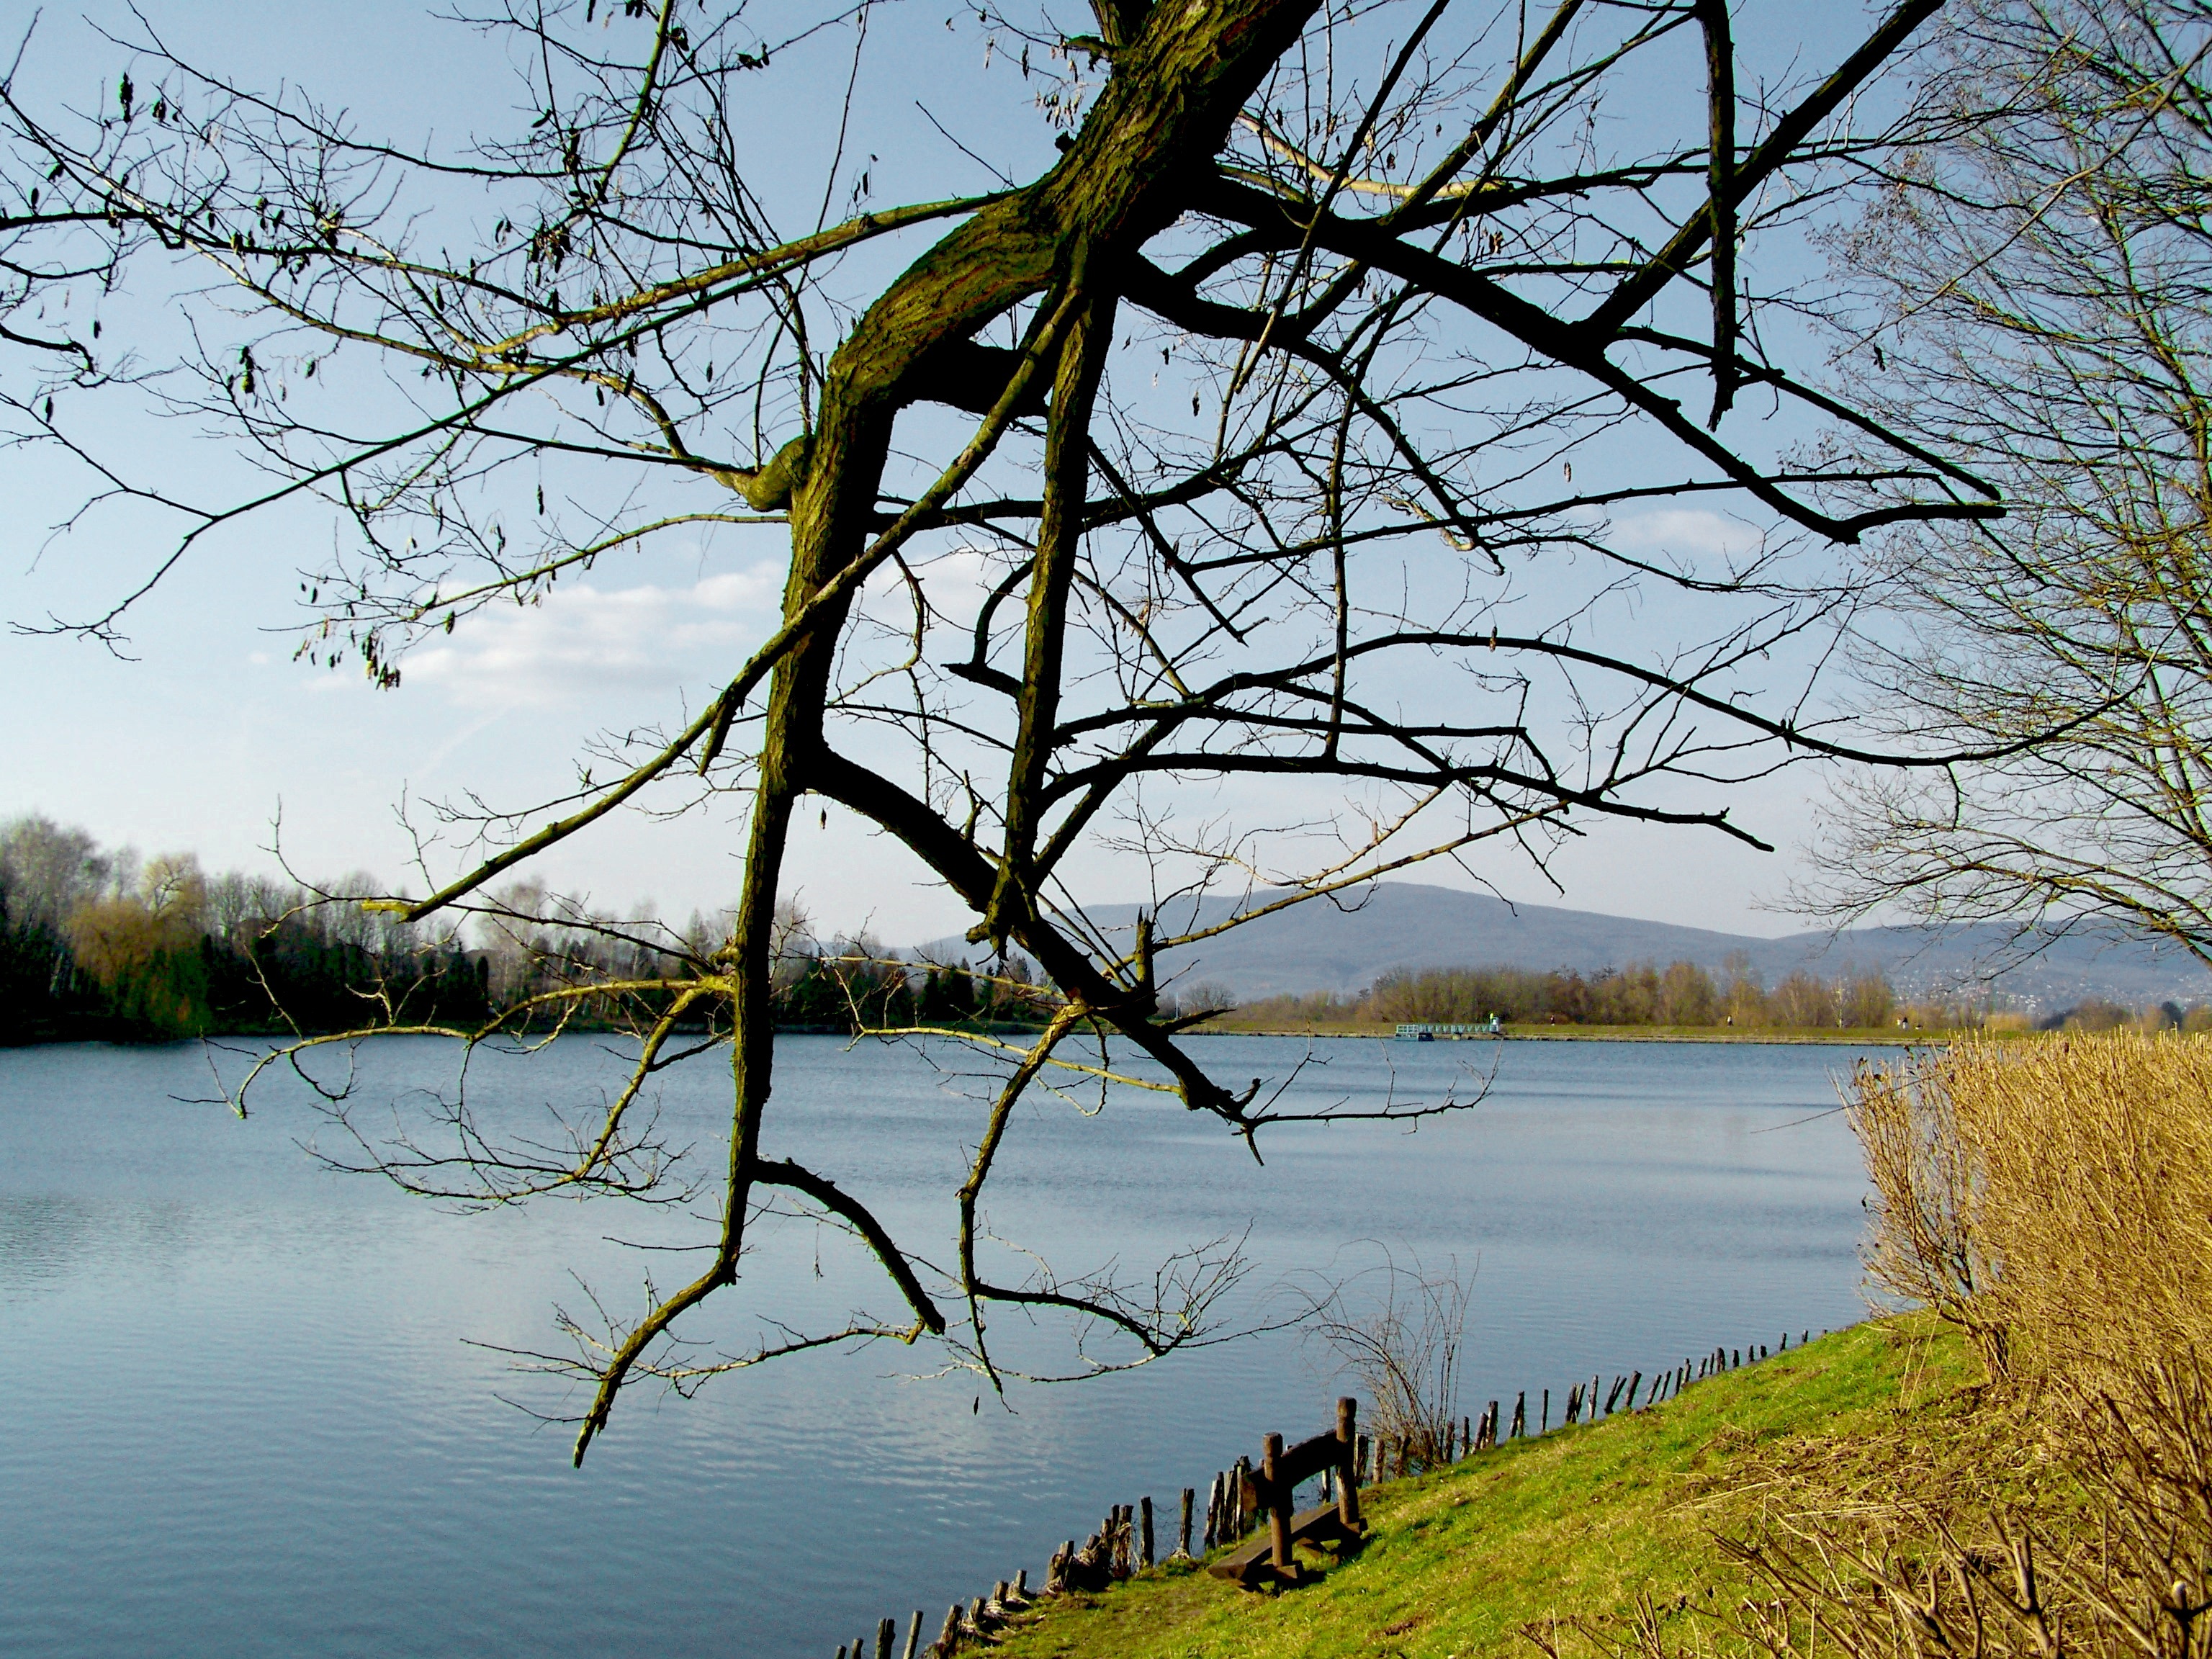
landscape, tree, water, nature, grass, marsh, branch, plant, leaf, flower, lake, river, pond, reflection, autumn, season, body of water, wetland, habitat, bough, rural area, atmospheric phenomenon, woody plant